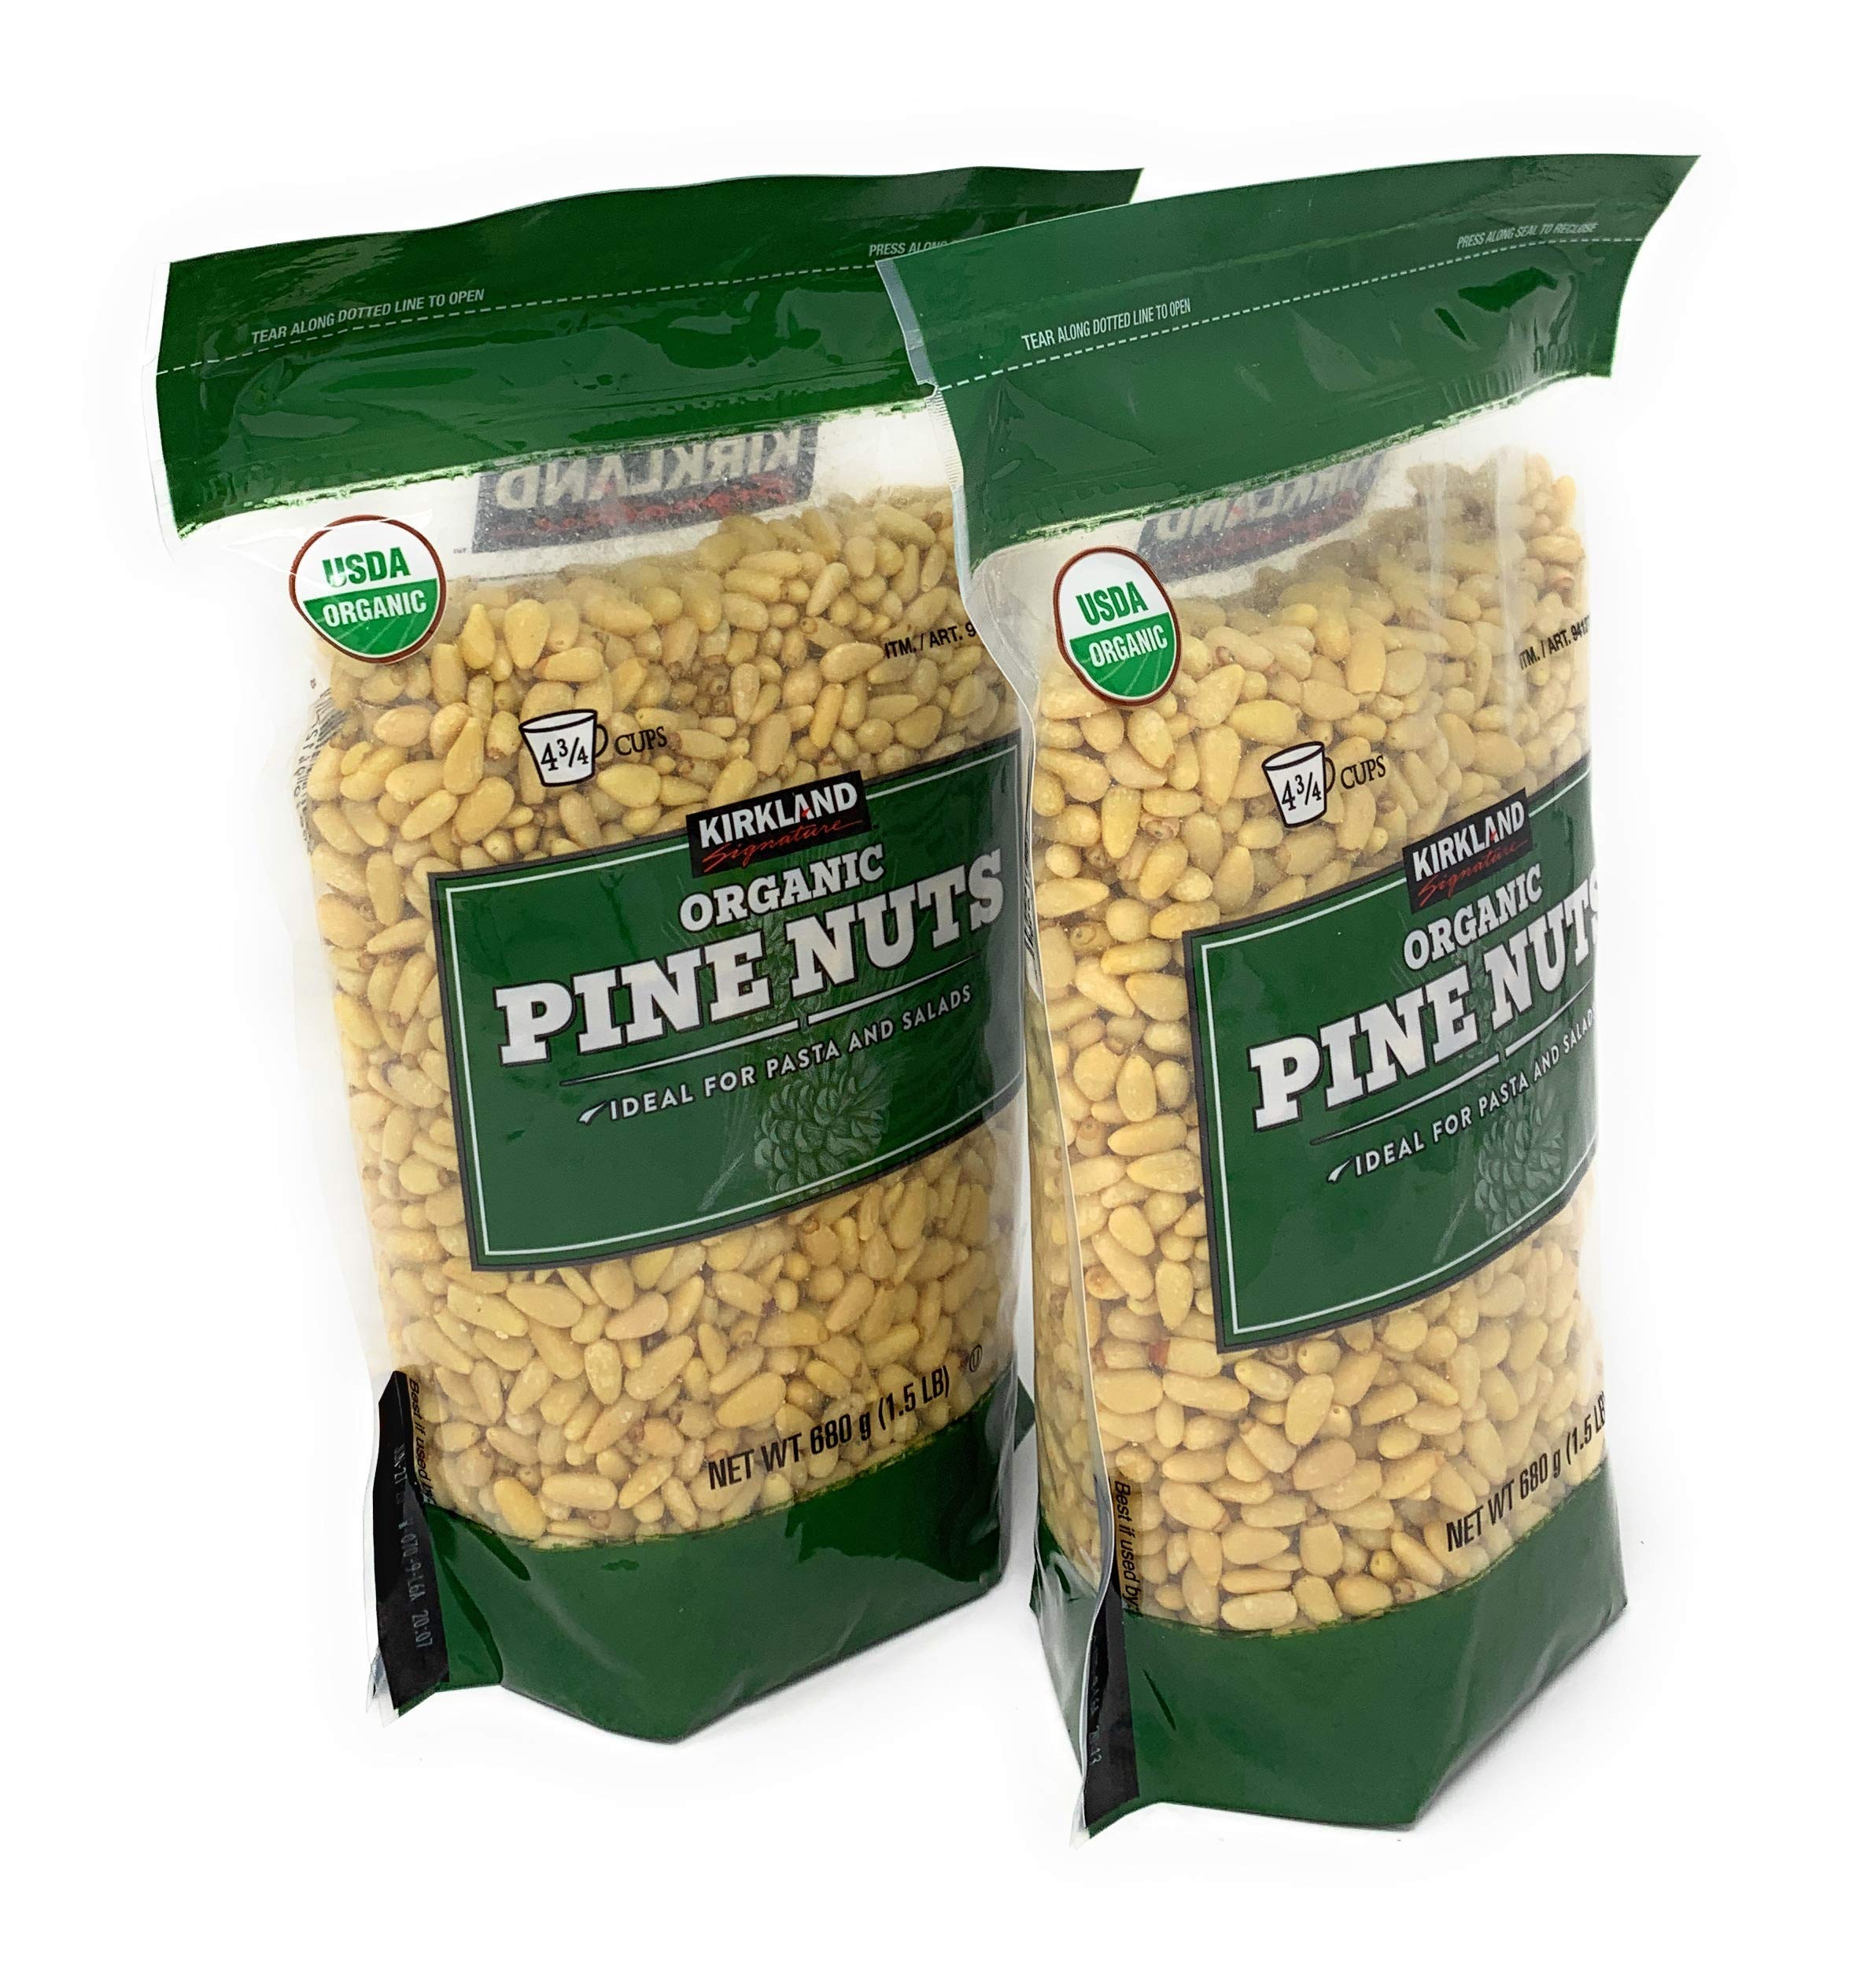
Item Name: Kirkland Pine Nuts 1.5 lb in 2 Bags, 3LB total
Value: 48.0
Unit: Ounce

Price: 27.49